Rutgers Scarlet Knights

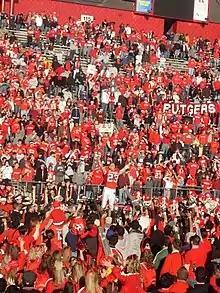
Rutgers Scarlet Knights fullback No. 23 Brian Leonard (class of 2007) pumping up the crowd at Senior Day events during the Rutgers vs. Syracuse football game, November 25, 2006

Rutgers University's school color is scarlet. Initially, students sought to make orange the school color, citing Rutgers' Dutch heritage and in reference to the Prince of Orange. The Daily Targum first proposed that scarlet be adopted in May 1869, claiming that it was a striking color and because scarlet ribbon was easily obtained. During the first intercollegiate football game with Princeton on November 6, 1869, the players from Rutgers wore scarlet-colored turbans and handkerchiefs to distinguish them as a team from the Princeton players. The Board of Trustees officially made scarlet the school colors in 1900.